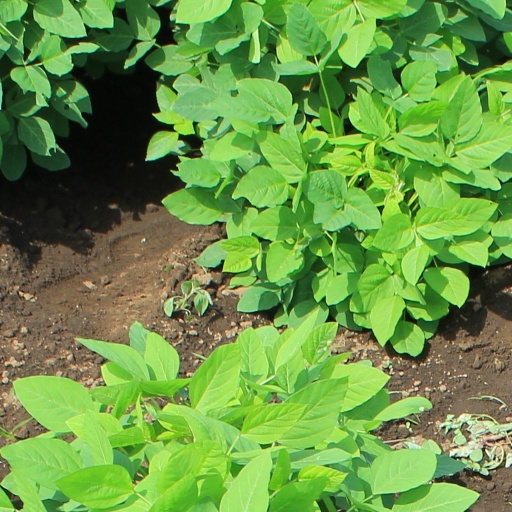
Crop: soybean